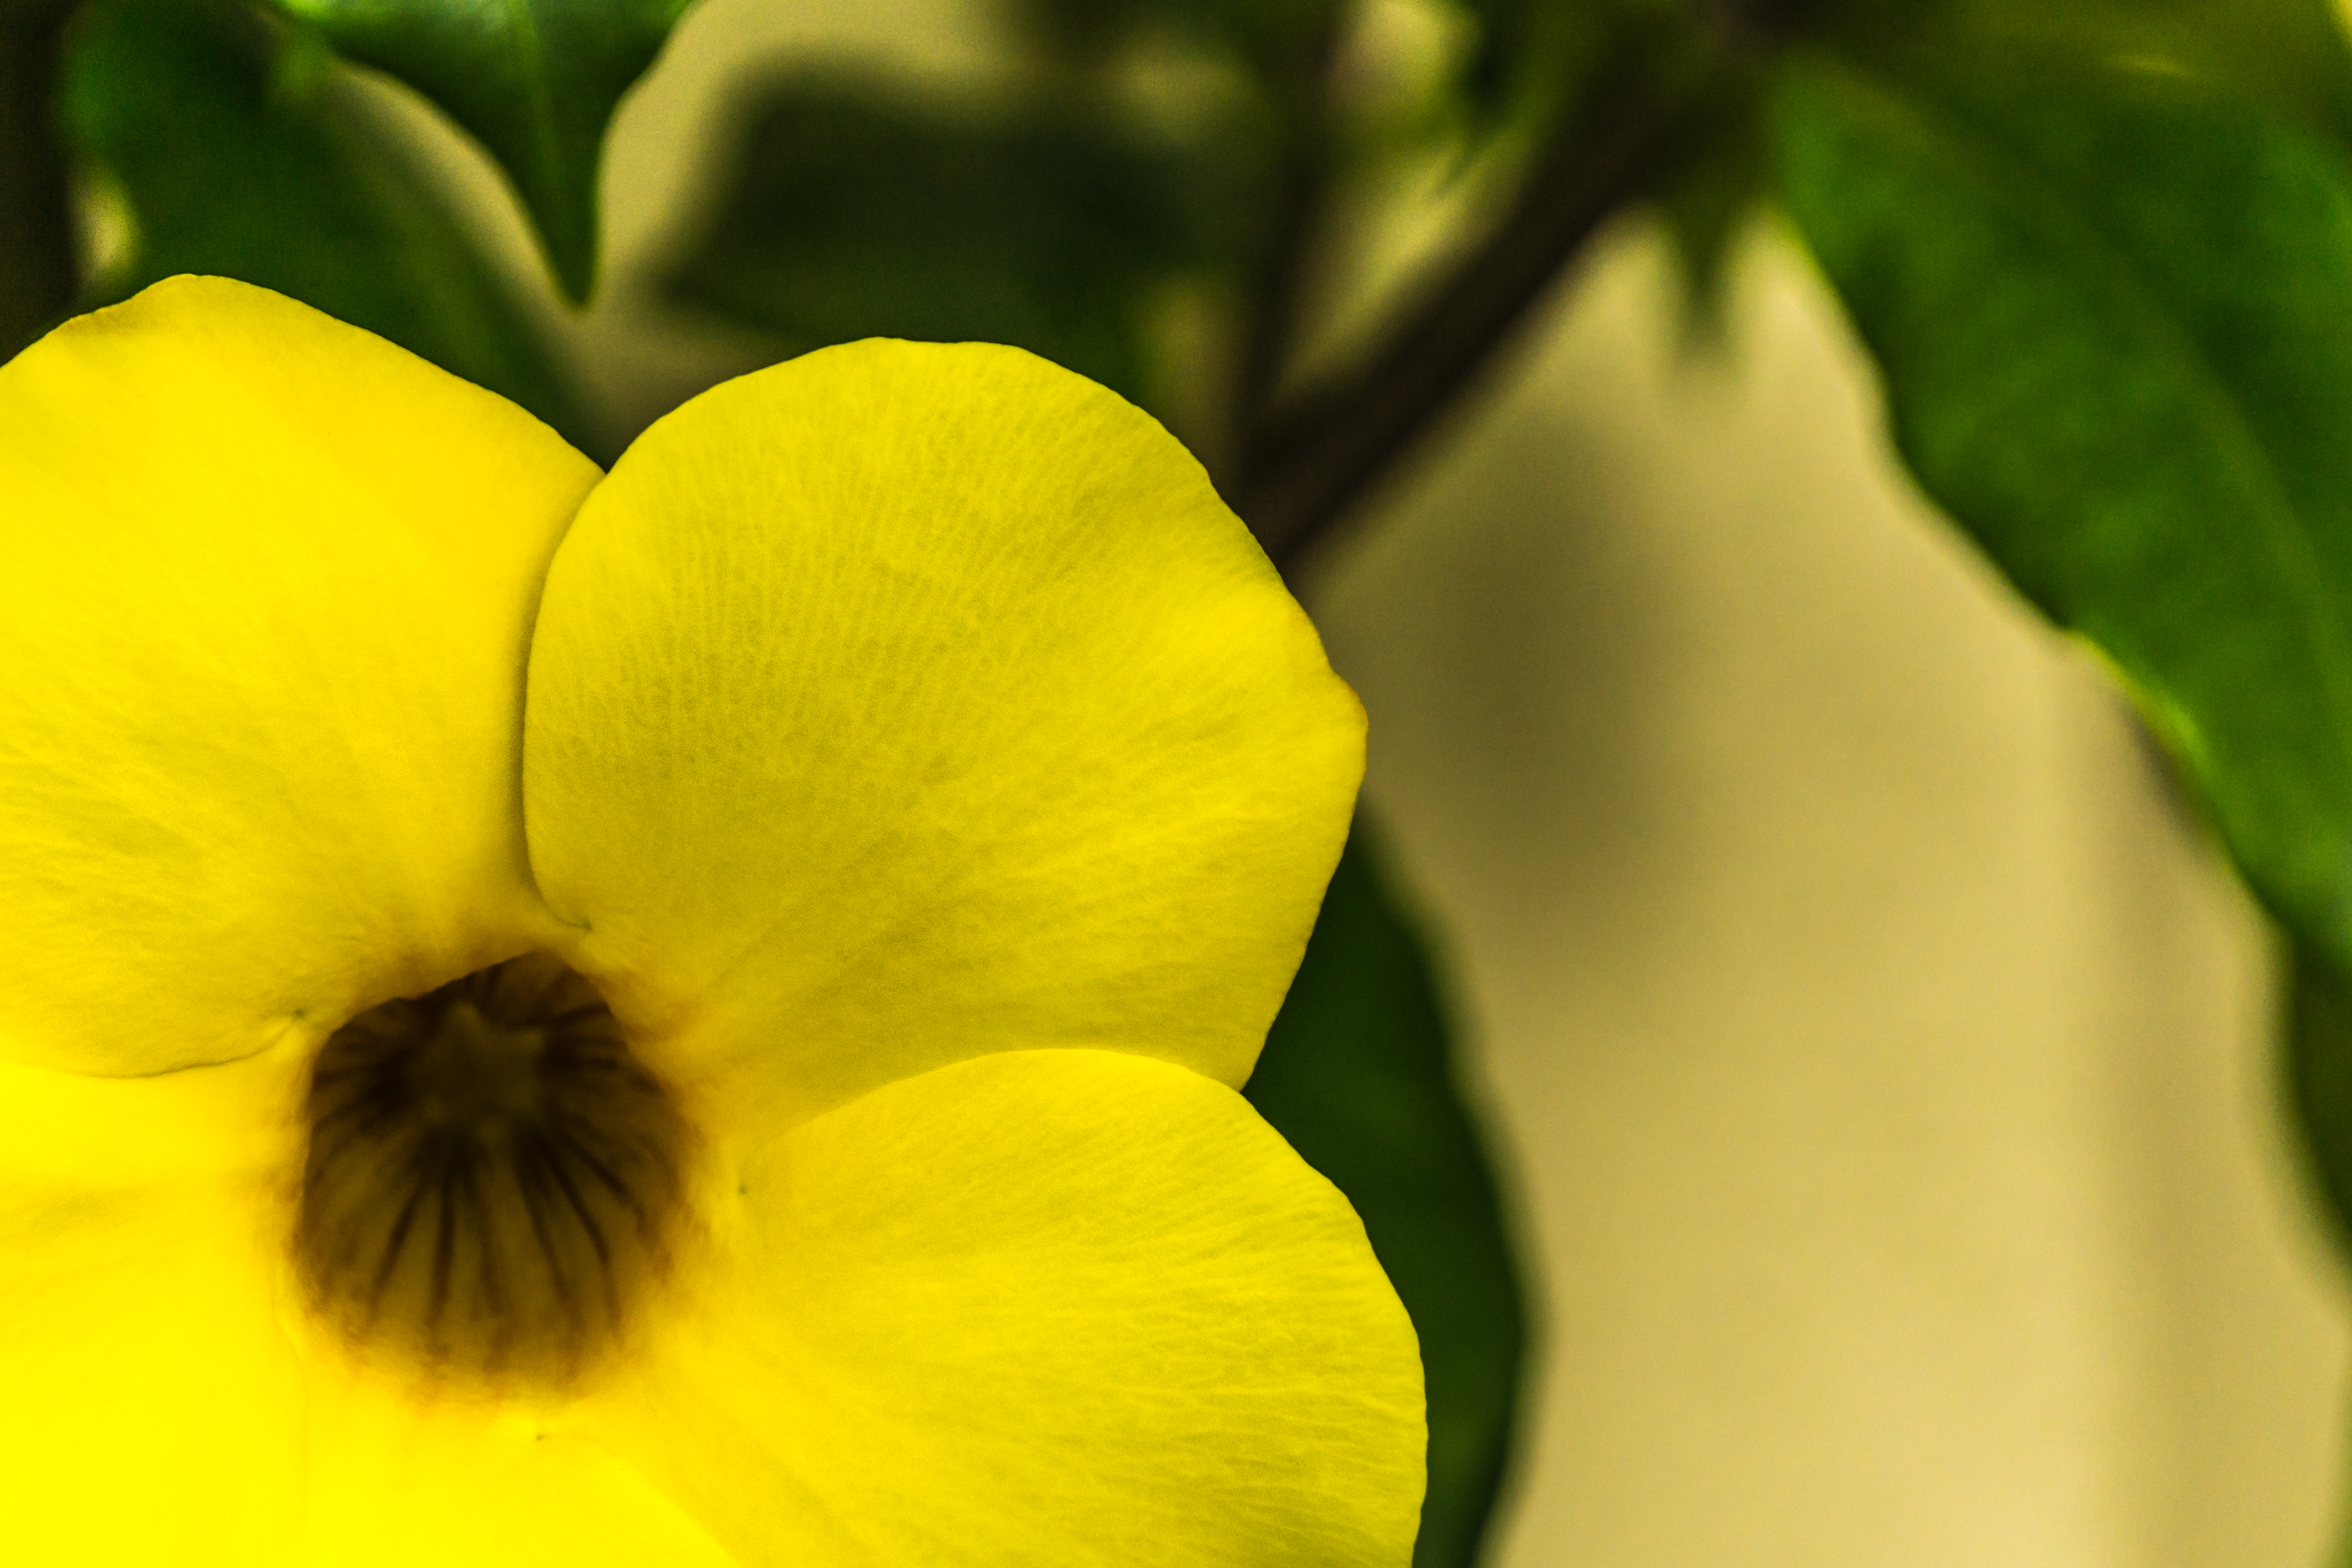
flore, bedding plant, garden plant, ornamental plant, flower, nature, flora, beautiful, color, bloom, blossom, plant, free photo, ecuador, yellow, close up, wildflower, macro photography, petal, spring, violet family, pollen, computer wallpaper, plant stem, annual plant